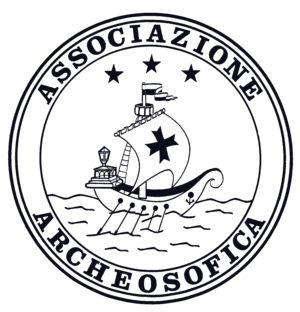
L'emblème de l'Association Archéosophique.
Tommaso Palamidessi était un philosophe et ésotériste italien du XXᵉ siècle. D'abord astrologue et vulgarisateur de disciplines spirituelles orientales, il élaborera, dans une deuxième phase de son évolution, une forme originale d’ésotérisme chrétien, l'« Archéosophie », en créant en 1968, à Rome, l'association Archéosophique.